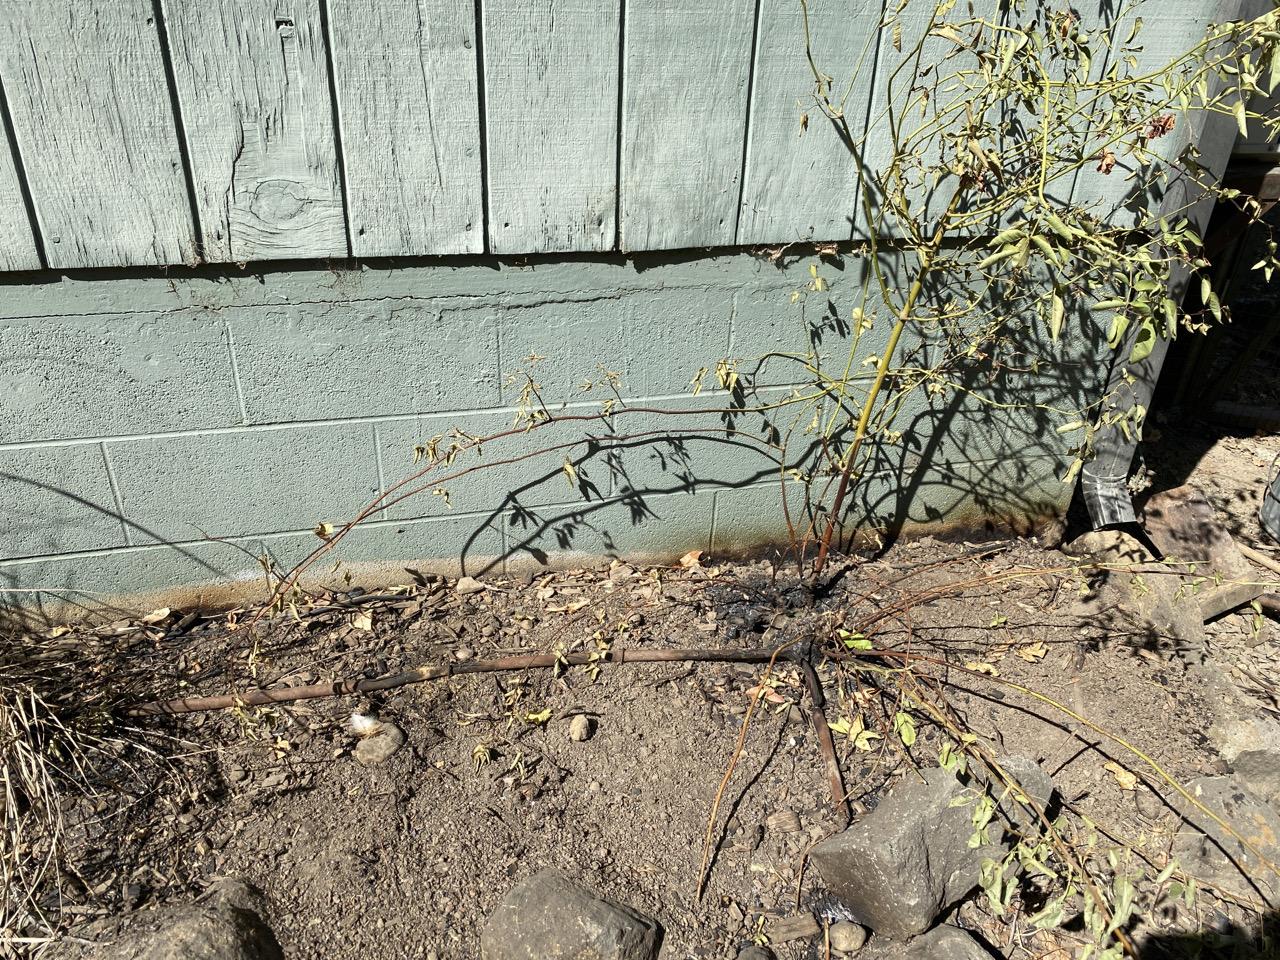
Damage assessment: affected